1858 Bradford sweets poisoning

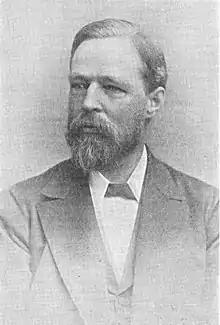
John Henry Bell, one of the local doctors who treated those poisoned

Arsenic trioxide—also known as white arsenic—is an industrially produced inorganic compound with the formula . It is white or colourless and is commonly found in either powdered or crystal form—the latter resembling sugar or sand. It is used as a wood preservative and a pesticide. As a solid it is tasteless, but when in solution, it is described as "very faint, at first sweetish, afterward very slightly metallic".